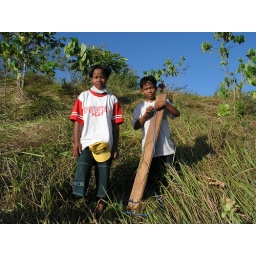
ANR assisted-natural-regeneration.  Looking for the forest hiding in the grass